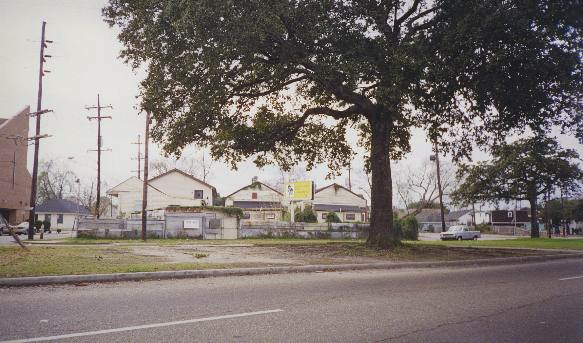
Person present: No